Longitude Festival

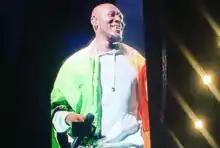
Stormzy performing at Longitude Festival 2017

The 2017 Longitude Festival was held from Friday 14 July to Sunday 16 July 2017 with an attendance of 35,000 people. Some of the artists that played at the 2017 festival include: